Razorblade Romance

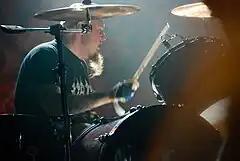
"Razorblade Romance" saw the addition of drummer Gas Lipstick, who would stay with the band until 2015

HIM began work on their second album at MD-Studios in Munkkiniemi, with producer Hiili Hiilesmaa, who had produced their debut album. These sessions proved to be unsuccessful however, with Hiilesmaa suffering from exhaustion and relationships within the band going sour. Bassist Mikko "Mige" Paananen later remarked: "Ville [Valo] would be raving in the studio, and we'd just play so we could quickly go home. You just didn't bother saying 'this sucks' anymore." HIM eventually parted ways with Hiilesmaa in January 1999, by which point they had demoed four songs. The band's record label BMG soon decided that HIM's next album should be recorded abroad with a name producer. The band eventually decided on John Fryer, who had previously worked with Nine Inch Nails and Cradle of Filth among others, and flew to Rockfield Studios in Wales to commence recording their album.